Dogfaces (comics)

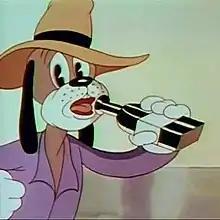
A cartoon dogface, as portrayed in the "Merrie Melodies" series ("Gold Rush Daze" in 1939), in which dogfaces were common generic characters in the 1930s.

Dogfaces or Dognoses is the term used by fans to designate the anthropomorphic characters and extras in comic books, comic strips, and animated cartoons. Dogfaces usually resemble cartoon human beings, but with some special characteristics: